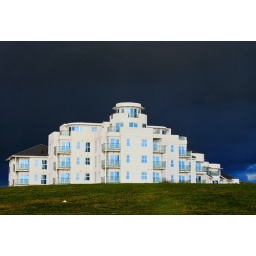
There is a nice blue sky behind me - you can see it reflected in the windows.